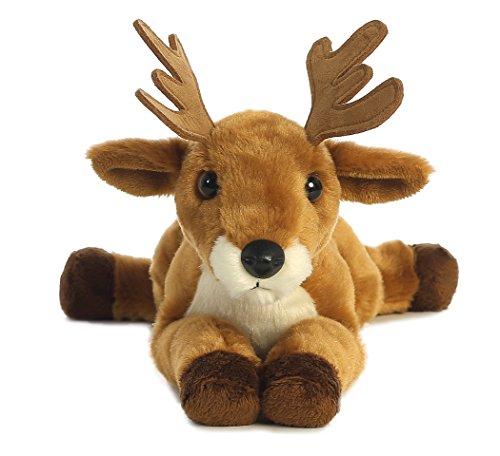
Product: Aurora World Flopsie Animal Plush, White Tailed Buck
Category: Toys & Games | Stuffed Animals & Plush Toys | Stuffed Animals & Teddy Bears
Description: Great Condition.
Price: $13.03
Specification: ProductDimensions:5x12x5.5inches|ItemWeight:8ounces|ShippingWeight:8ounces(Viewshippingratesandpolicies)|DomesticShipping:ItemcanbeshippedwithinU.S.|InternationalShipping:ThisitemcanbeshippedtoselectcountriesoutsideoftheU.S.LearnMore|ASIN:B01BKUF71U|Itemmodelnumber:31553|Manufacturerrecommendedage:36months-15years